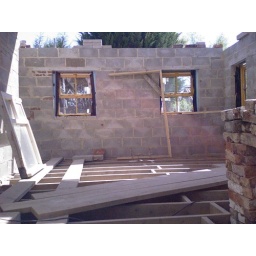
My last day on site with Steve, windows are in though and the bricks are flying up!